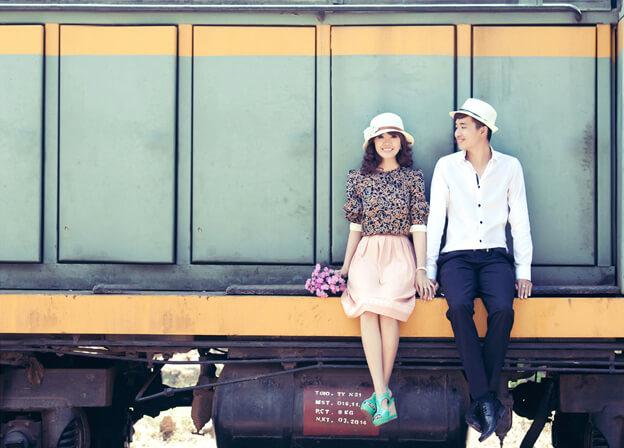
có một cặp đôi trẻ đang ngồi bên một toa tàu